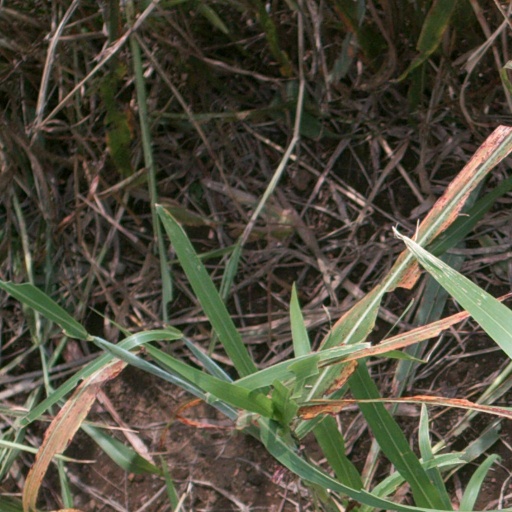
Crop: sorghum